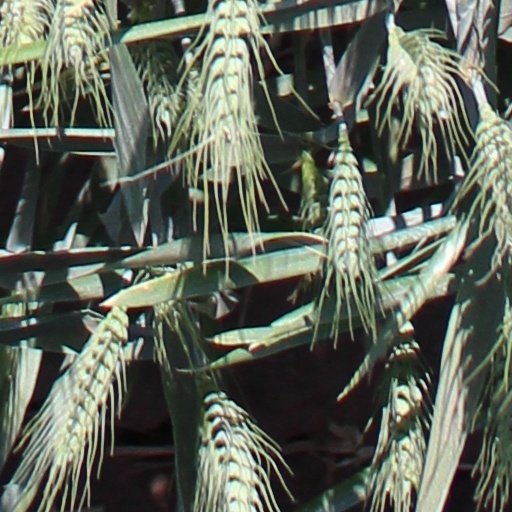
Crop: wheat